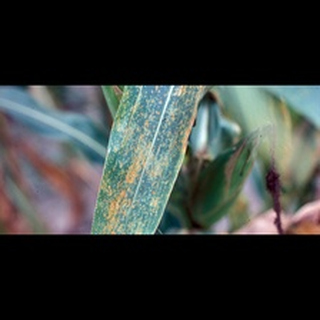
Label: corn_common_rust